Natalie Hoover

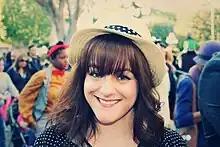
Natalie Hoover in 2013

Natalie Hoover is an American voice actress based in Los Angeles and Dallas. She has done voicework for anime, video games, and other audio productions. Some of her most notable roles include Sonia Nevermind and Monophanie in the "Danganronpa" franchise, Titan from "Takt Op; Destiny", Reina Izumi in "Myriad Colors Phantom World", Vanilla from "Nekopara" and Mashiro Arisaka in "Aokana: Four Rhythm Across the Blue".